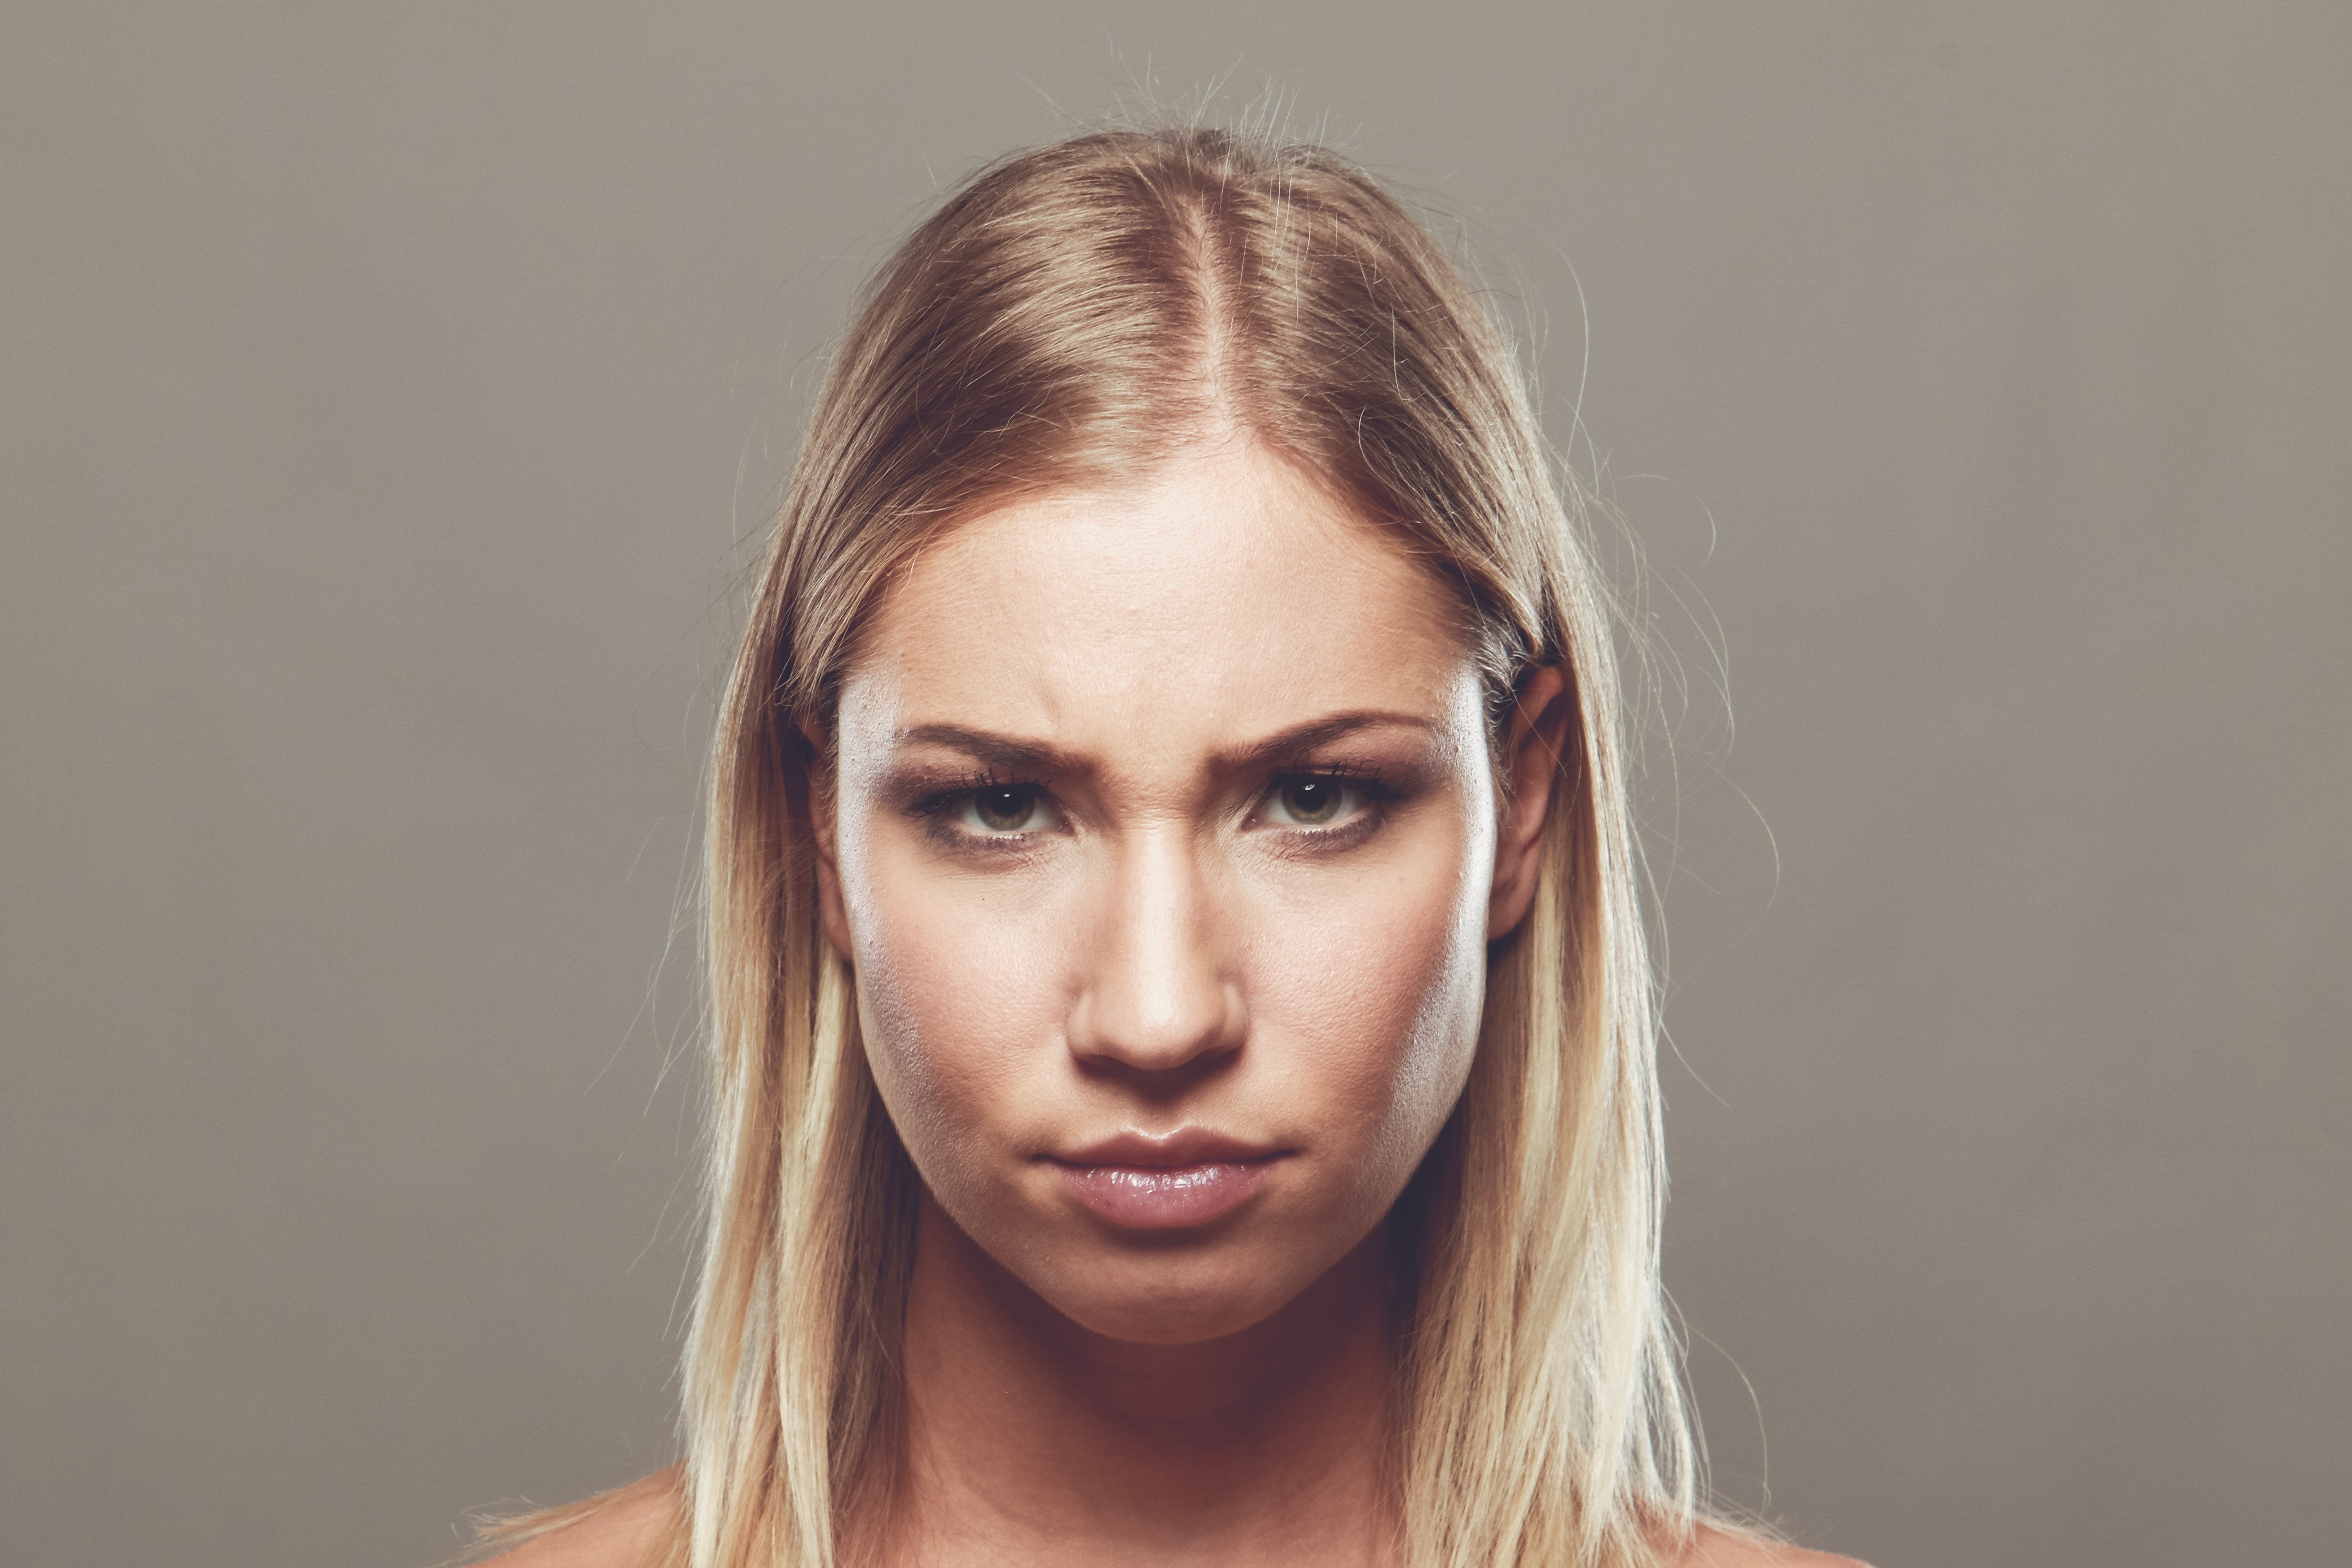
hand, man, person, girl, woman, hair, photography, profile, portrait, model, young, fashion, lady, blonde, facial expression, lip, hairstyle, smile, makeup, eyebrow, long hair, close up, human body, face, nose, lovely, eye, head, skin, beauty, beautiful, sexy, nice, blond, pretty, organ, young woman, facial, photo shoot, seduction, brown hair, portrait photography, art model, supermodel